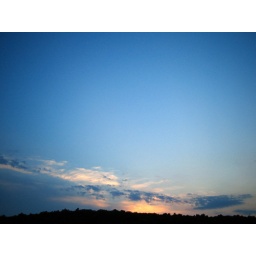
Clouds as strokes of a paintbrush. Taken out of a moving car (like most of my sky fotos) in Sussex County, NJ.